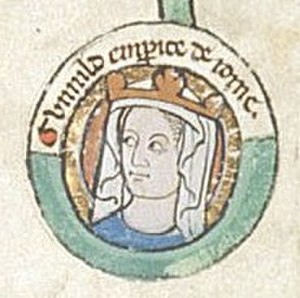
Gunhild af Danmark
Gunhild af Danmark var datter af Knud den Store og fra 1036 til sin død gift med den tyske konge og senere tysk-romerske kejser Henrik 3.